Eden Shochat

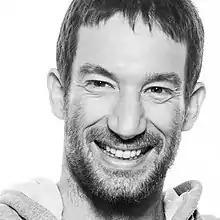

Eden Shochat (born 1 October 1977) is an Israeli businessman and venture capitalist. He is the co-founder of Aleph, an early-stage venture capital fund, with Michael Eisenberg.